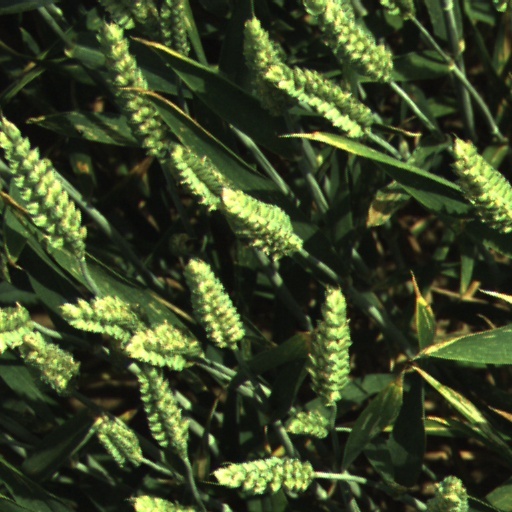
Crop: wheat